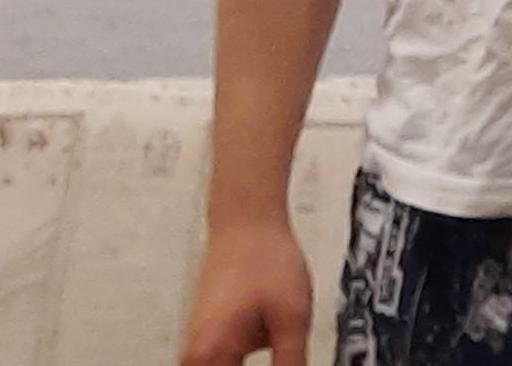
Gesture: no_gesture